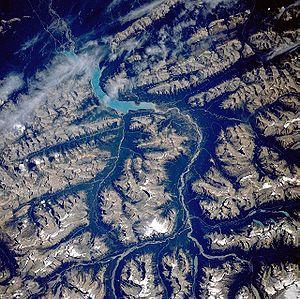
Le lac Abraham, en anglais : Abraham Lake, est un lac artificiel sur la rivière Saskatchewan Nord à l'ouest de l'Alberta au Canada. Le lac Abraham a une superficie de 53,7 km² et une longueur de 32 km.